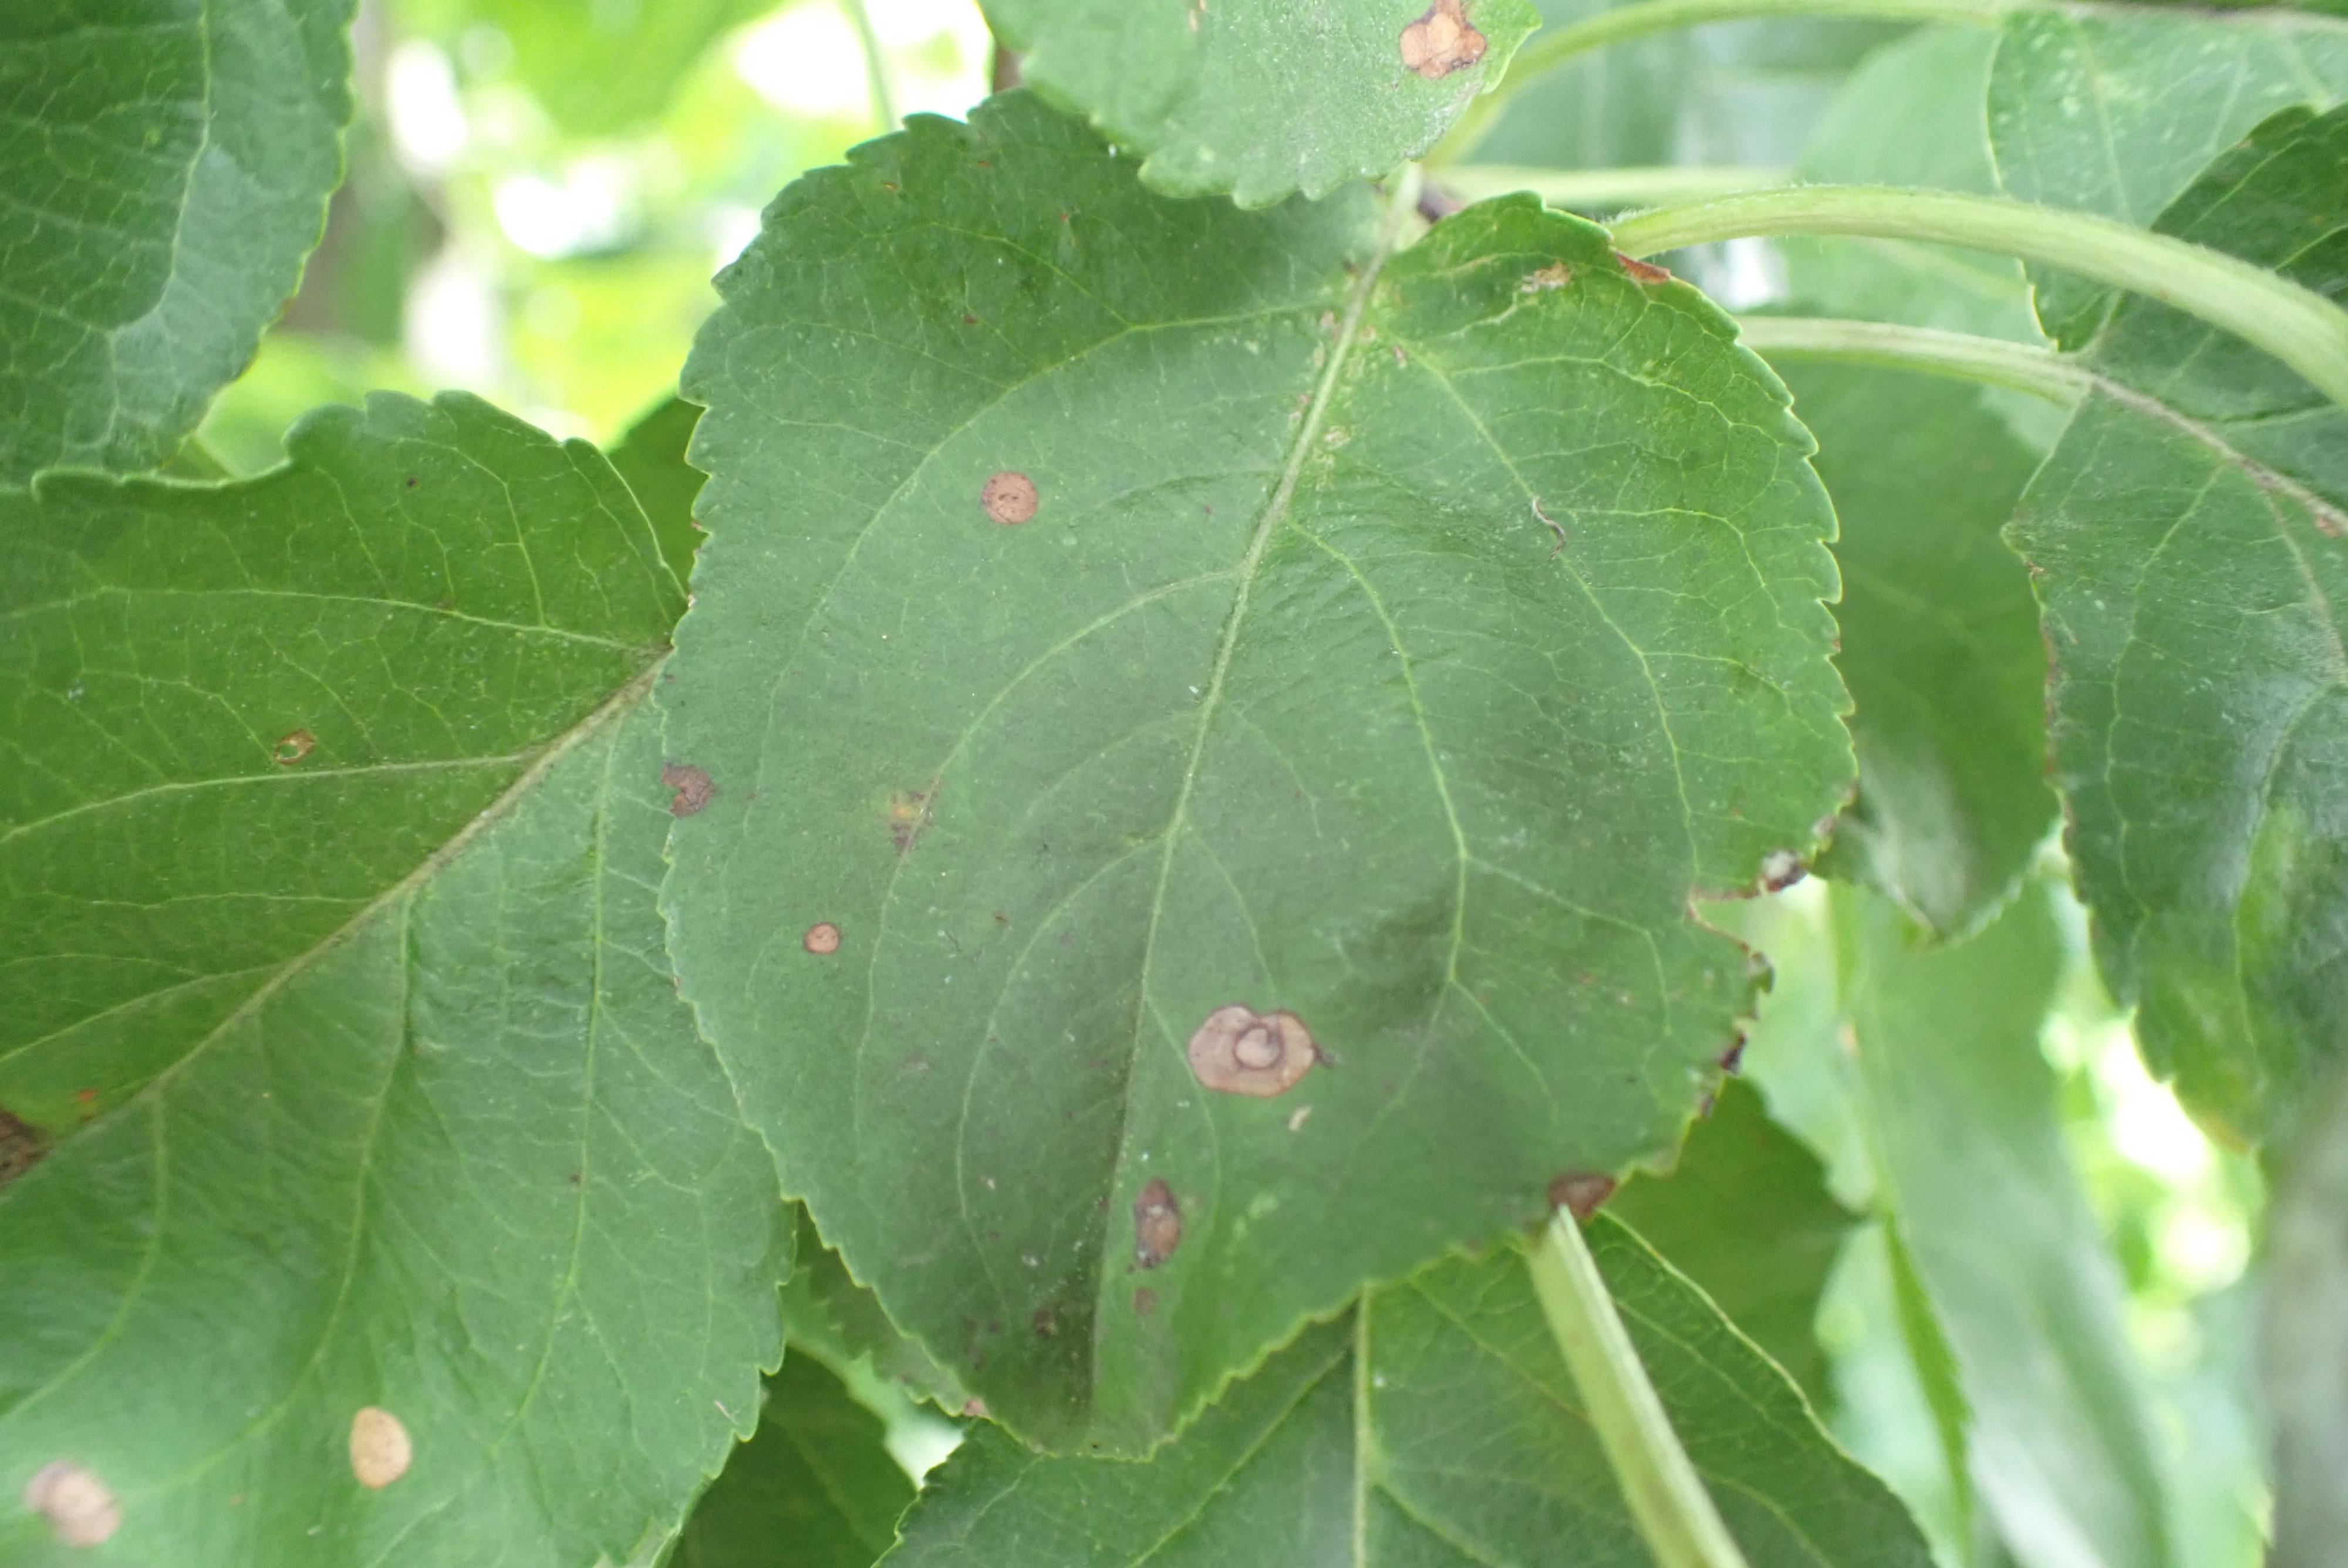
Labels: frog_eye_leaf_spot